Villa Mandessi Bell

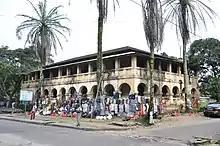
Business activities in front of Villa Mandessi Bell

Built from 1904 to 1909-1910, at the end of the German pacification campaign (soon to be followed by the first town-planning groundwork), this house of patrician size is typical of the German and colonial architecture. The rectangular form, which is constructed with mud bricks facilitates the regulation of the temperature. Its vast roof top protects it from storms which are common in the littoral bounded by the equatorial climate. It is a testimony of the wish of Mandessi Bell, to confirm his success.